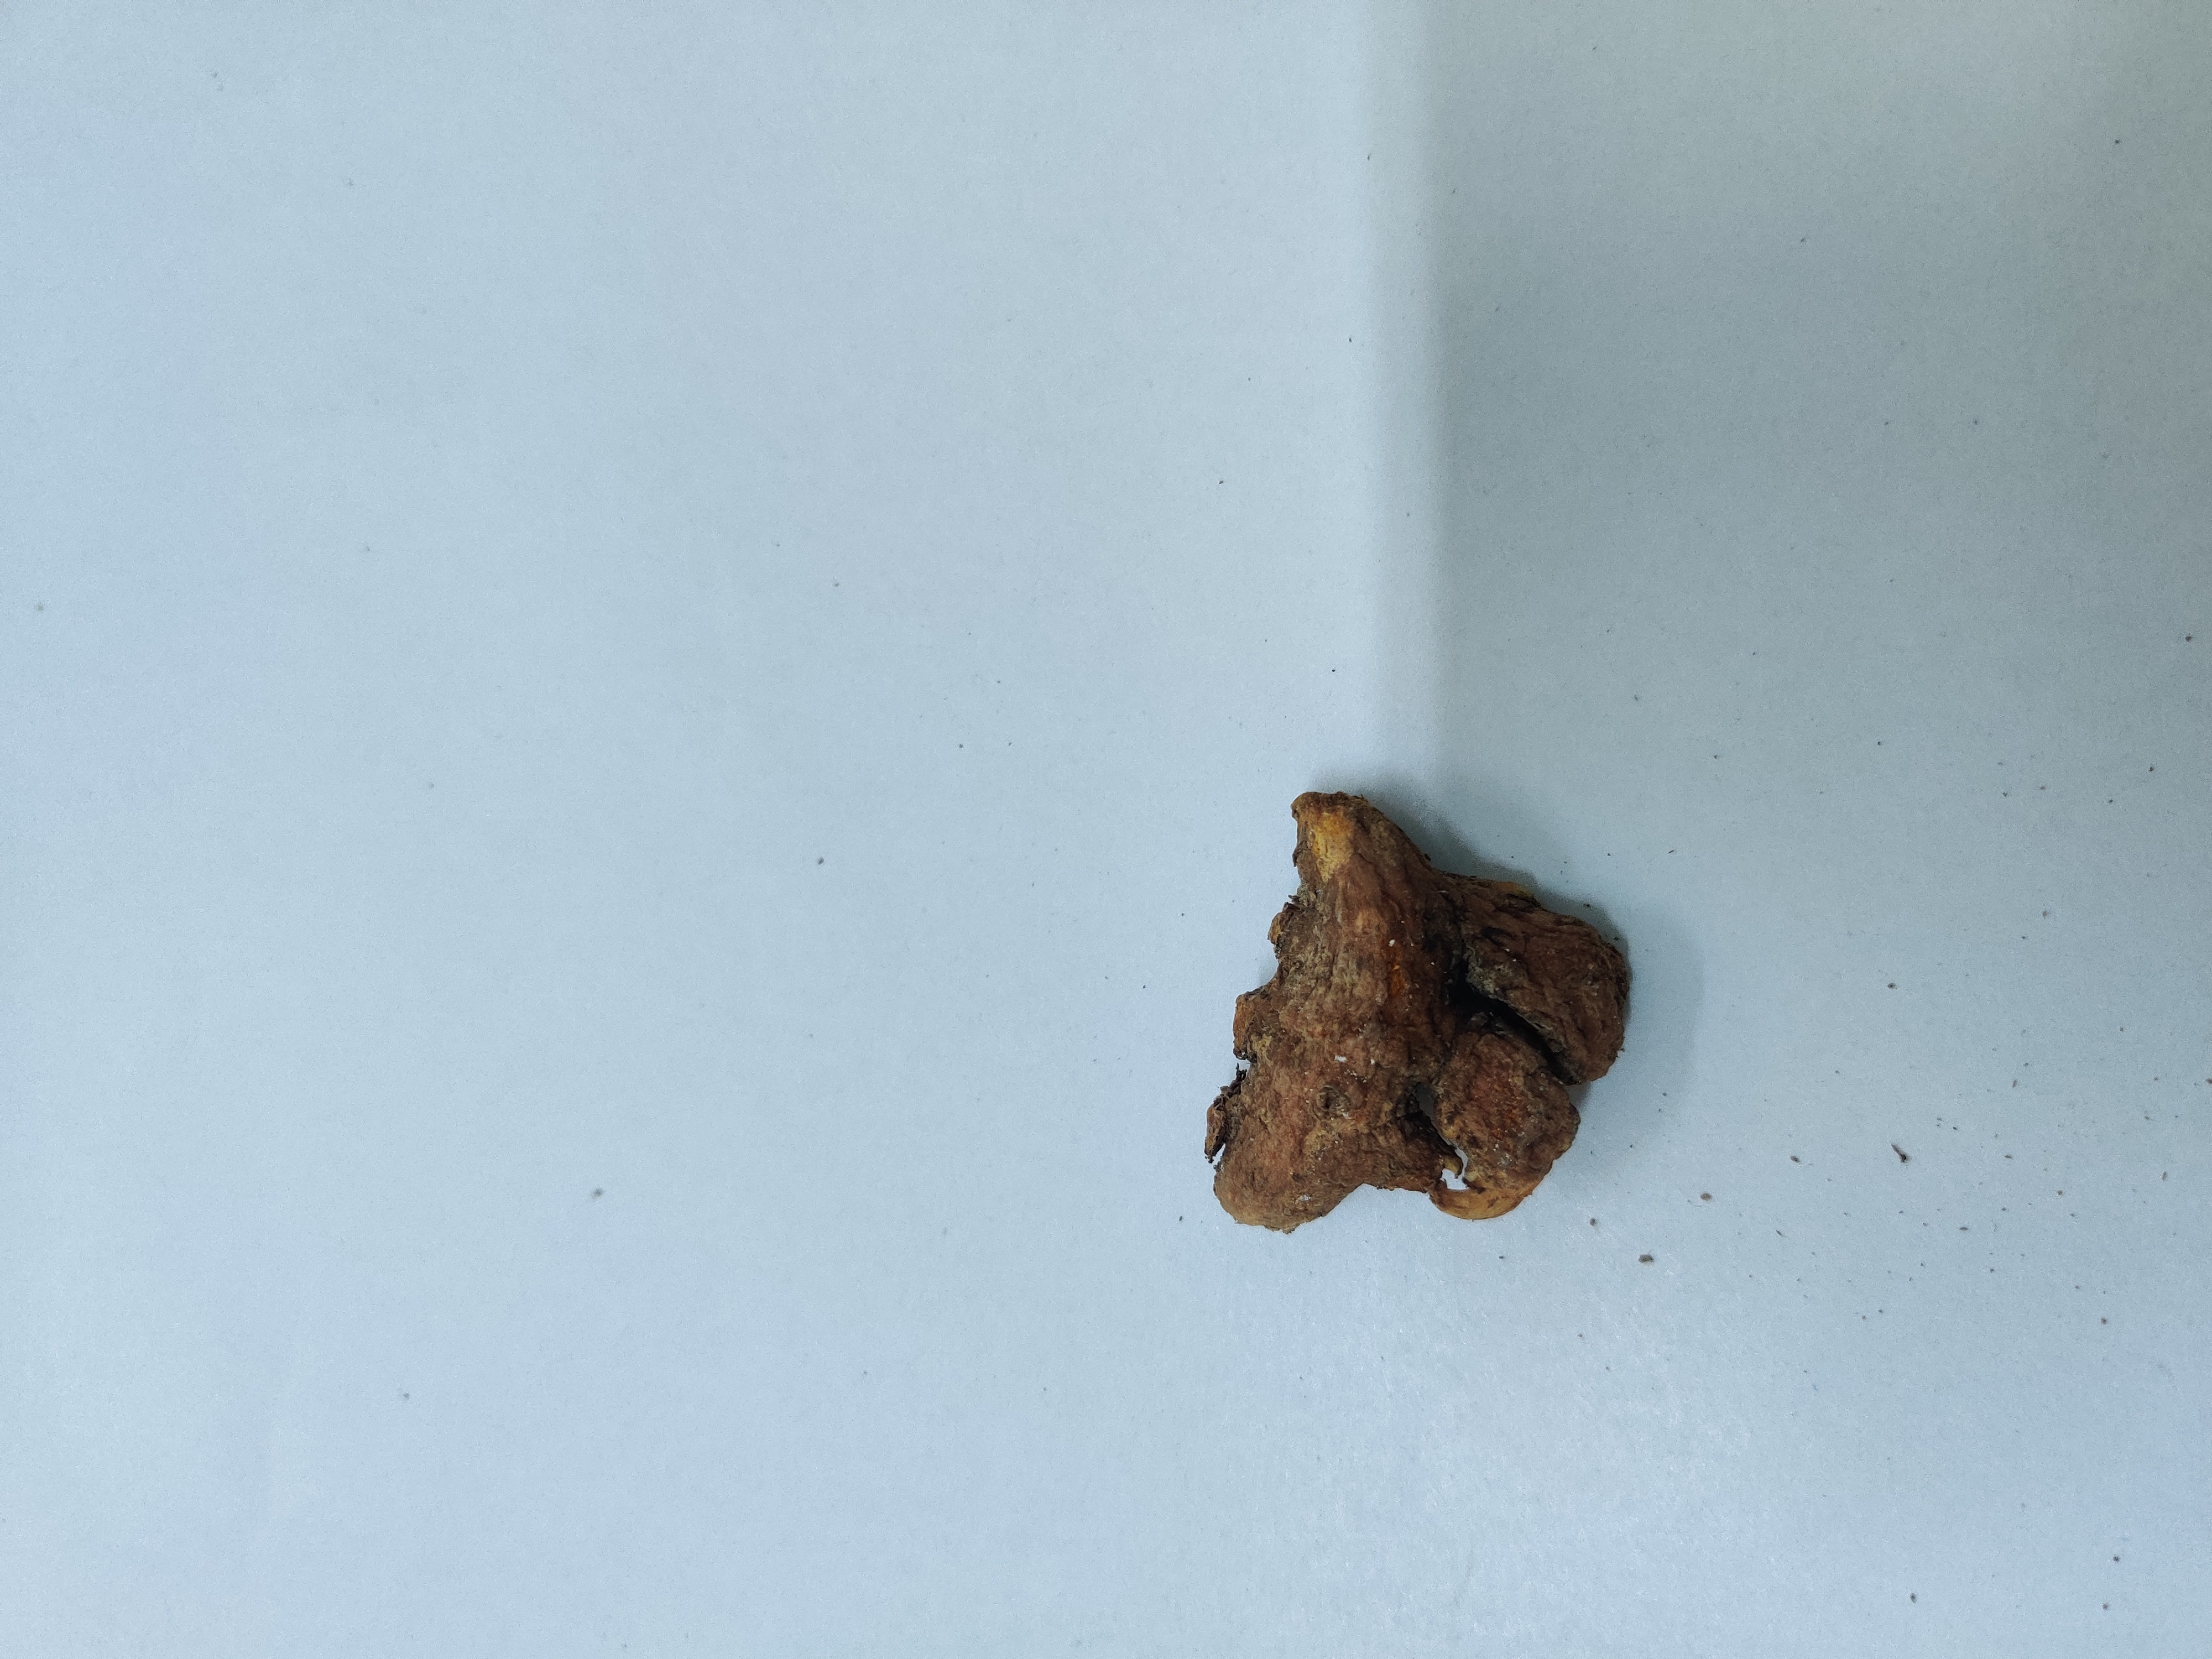
Crop: Turmeric
Condition: Severely Damaged